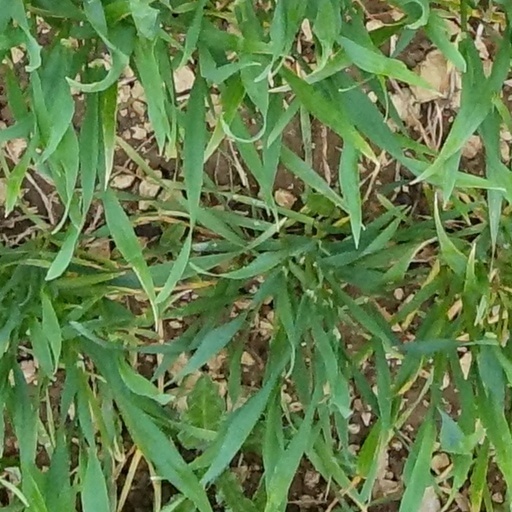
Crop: wheat